Francisco Nájera

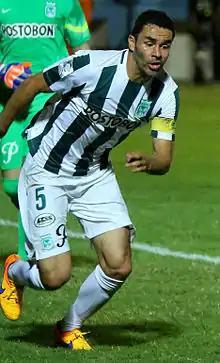
Nájera with Atlético Nacional in 2015

Álvaro Francisco Nájera Gil (born 25 July 1983) is a retired Colombian footballer who played for last time in La Equidad of Colombian First Division.